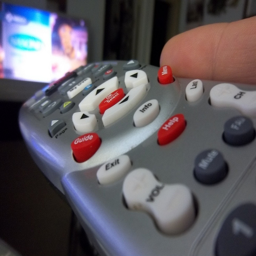
A hand holds a silver remote that has black, white and red buttons.
A grey remote with red, white, and grey buttons pointing at a TV monitor.
A remote control viewed close-up with a television screen in the background.
Remote control close up shot with television in background.
A close up of a television remote being pointed at a TV